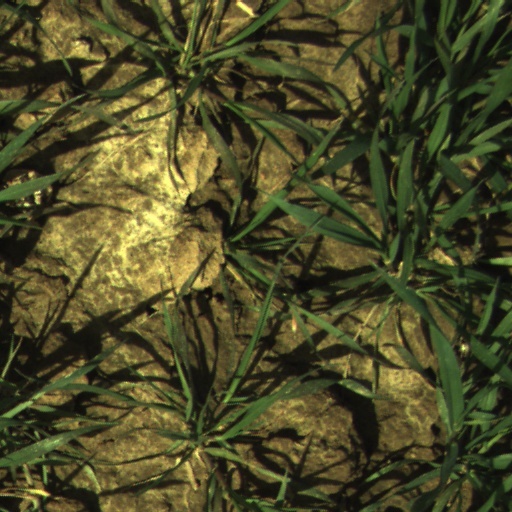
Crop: wheat